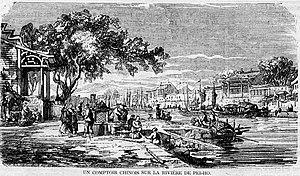
Le Hai He est un fleuve de Chine septentrionale.